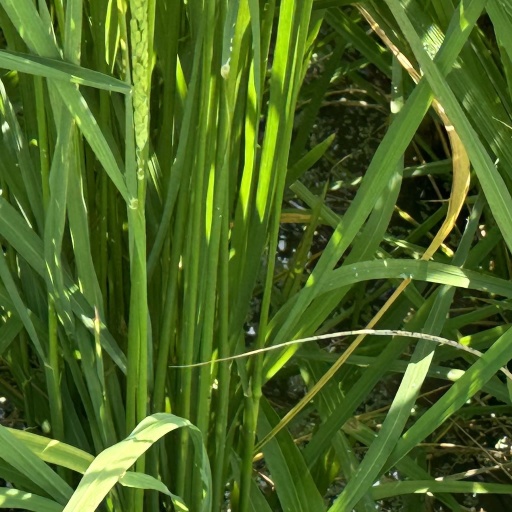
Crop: rice